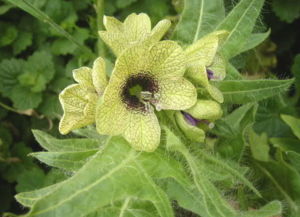
Bulmeurt (slægt)
Bulmeurt (Hyoscyamus niger)